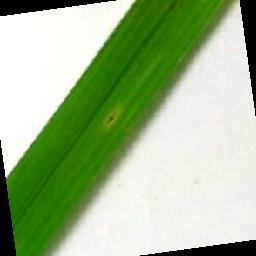
Label: Rice___Brown_Spot